Der Stahlhelm, Bund der Frontsoldaten

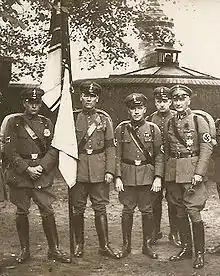
Deployment of "Der Stahlhelm" personnel in uniform, picture taken sometime in 1934. Note the newly added swastika armbands.

Although "Der Stahlhelm" was officially a non-party entity and above party politics, after 1929 it took on an anti-republican and anti-democratic character. It sought a presidential dictatorship as a prelude to a Hohenzollern restoration and the creation, through expansion to the East, of a Greater Germanic People's Reich. This was seen as possible only through suppression of "Marxism" and the "mercantilism of the Jews" and of the general liberal democratic worldview in which these were tolerated.